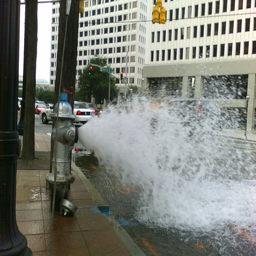
A fire hydrant spraying water all over a city street.
A fire hydrant in a city turned on and spraying water
A fire hydrant spewing water on a city street.
a fire hydrant pouring water with a building in the background
a fire hydrant is spraying water onto the street